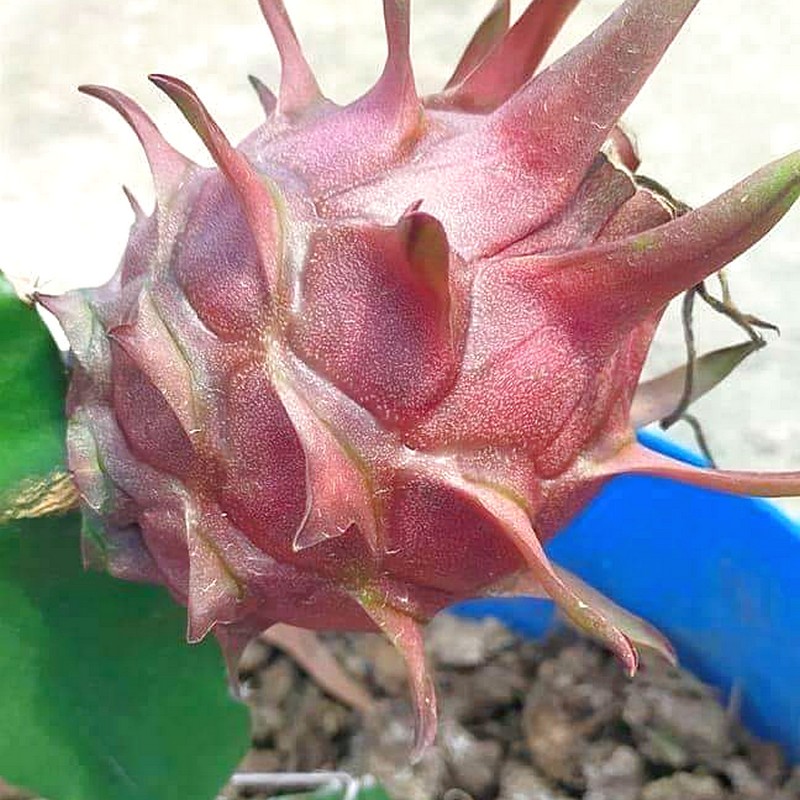
Label: Mature Dragon Fruit